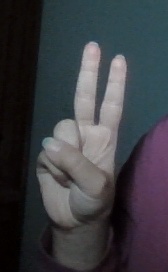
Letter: taa